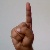
The image shows a hand gesture representing the letter 'D' in Indian Sign Language.